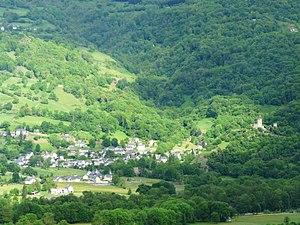
Le village de Beaucens, Hautes-Pyrénées, France. Sur la droite, le château de Beaucens.
Beaucens est une commune française située dans le département des Hautes-Pyrénées, en région Occitanie.